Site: brandenburg
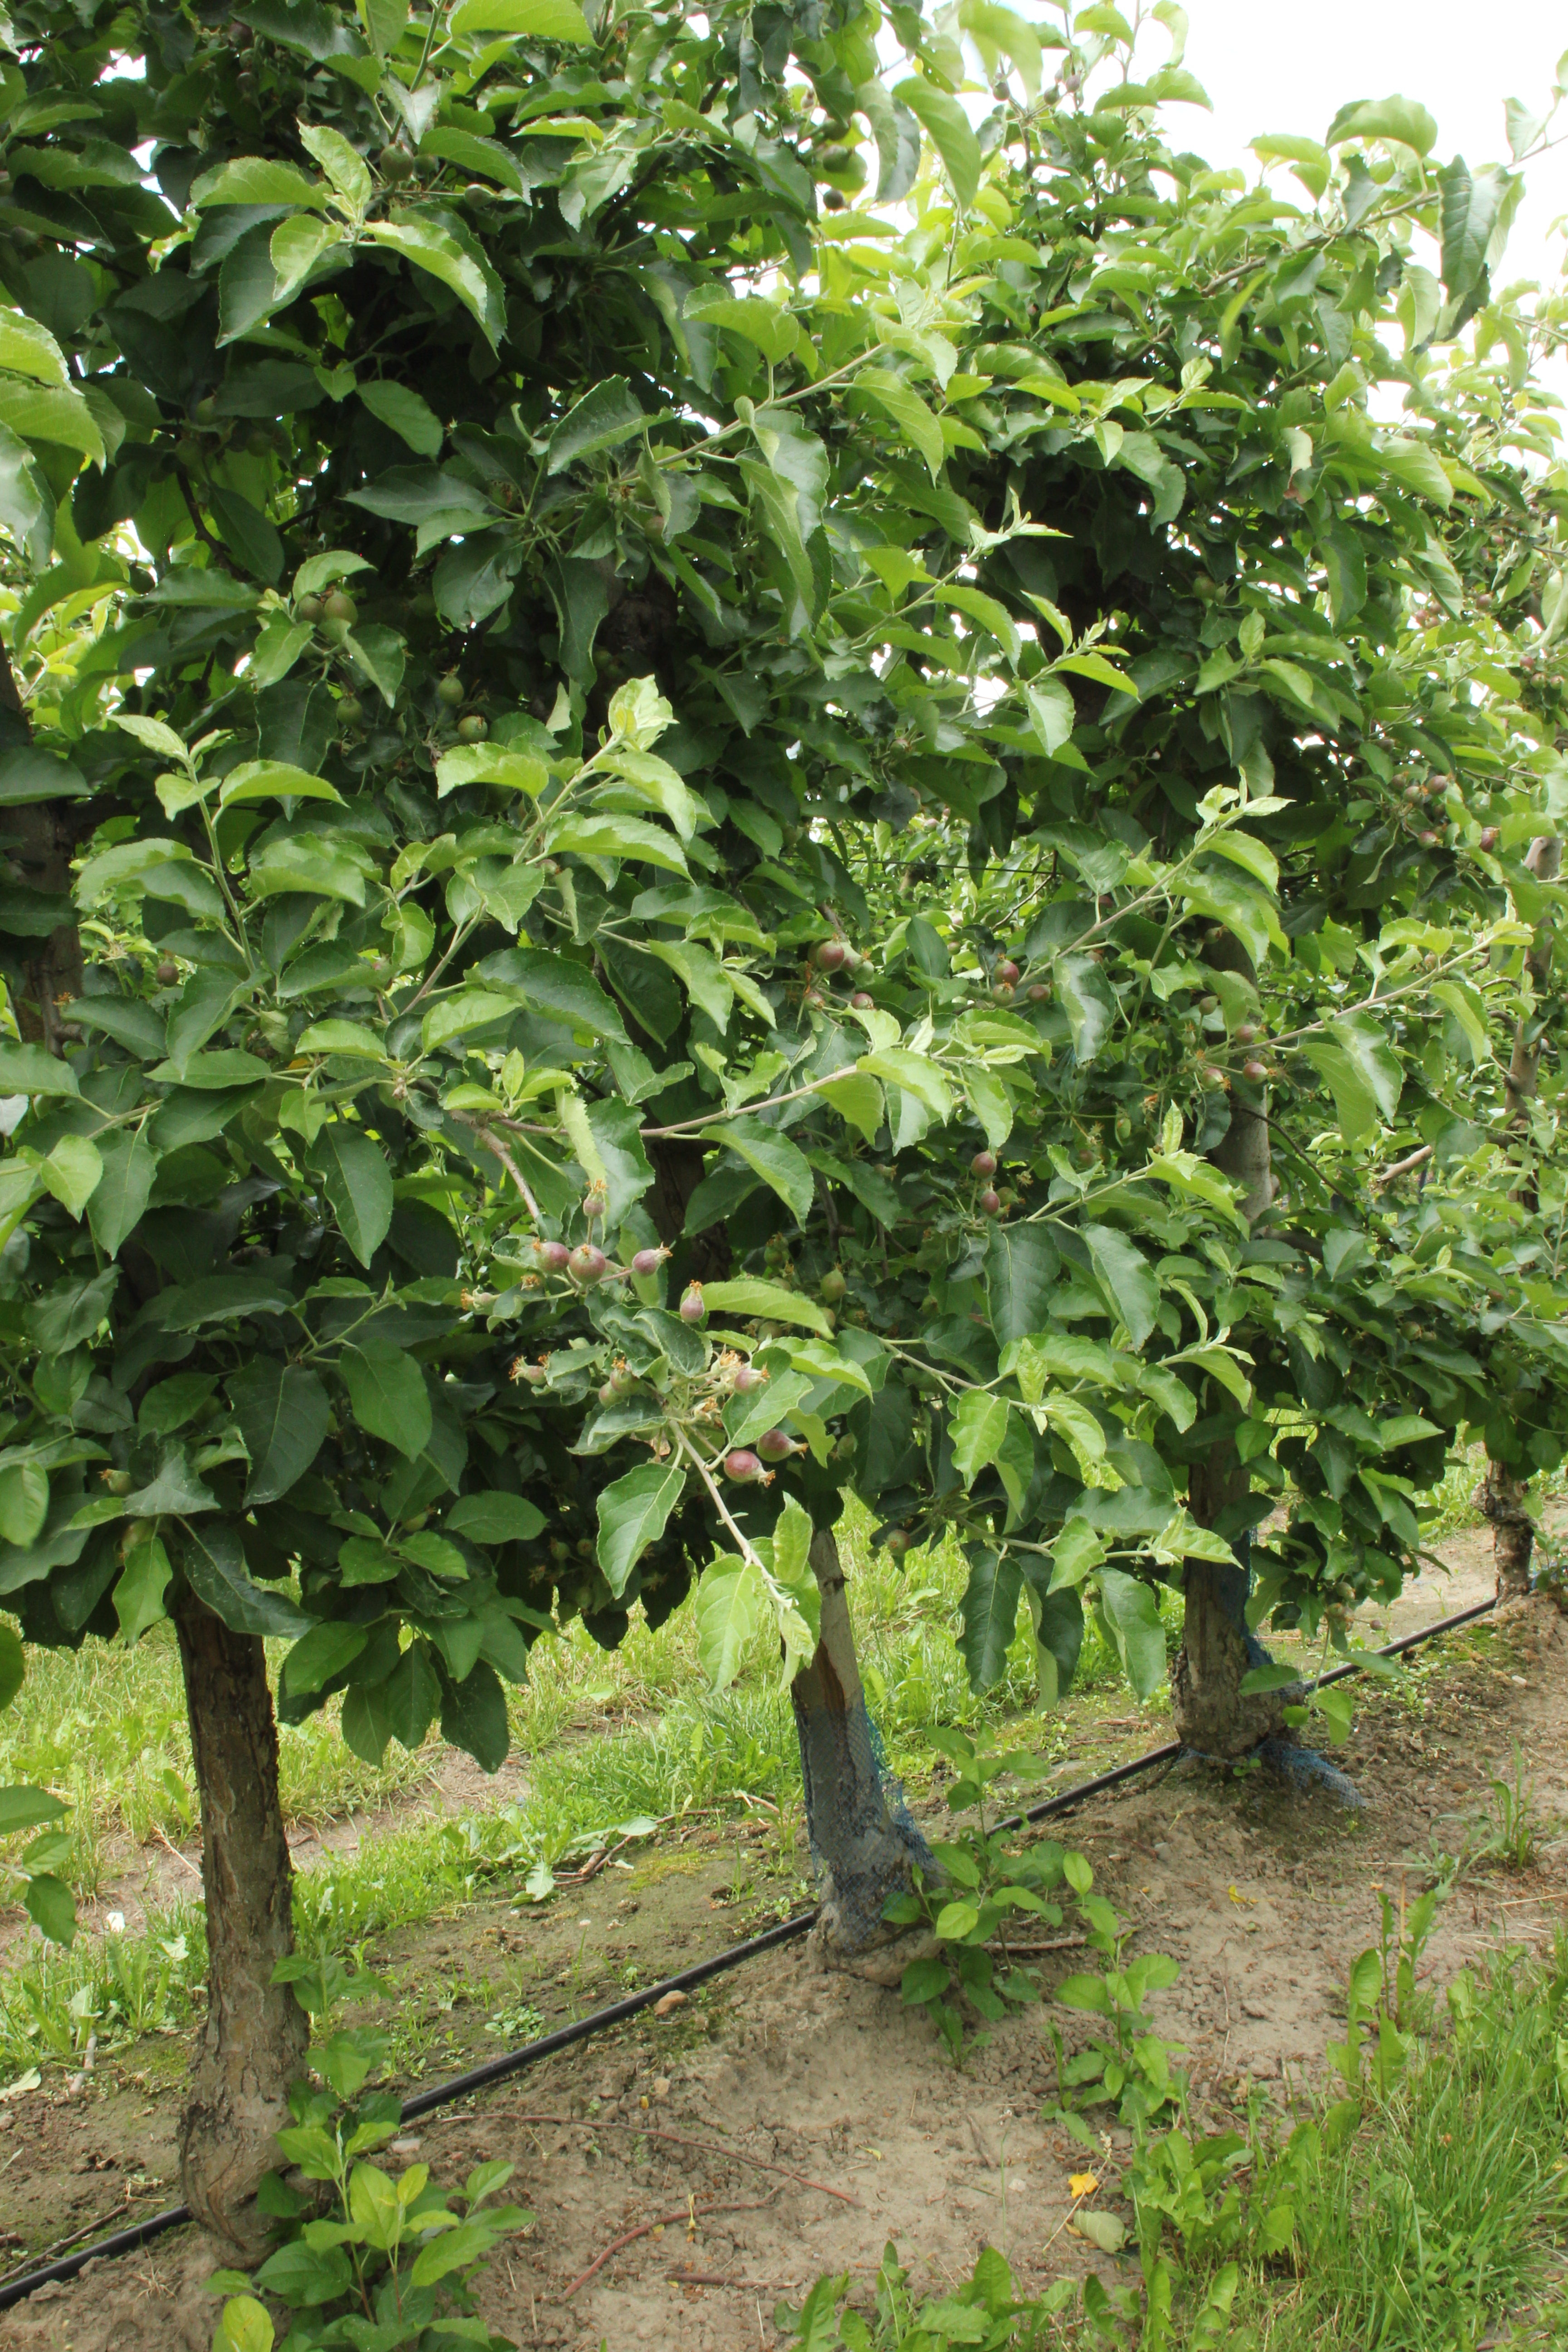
Growth stage (BBCH 72): Development of fruit